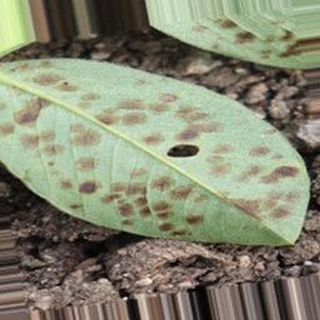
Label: groundnut_rust